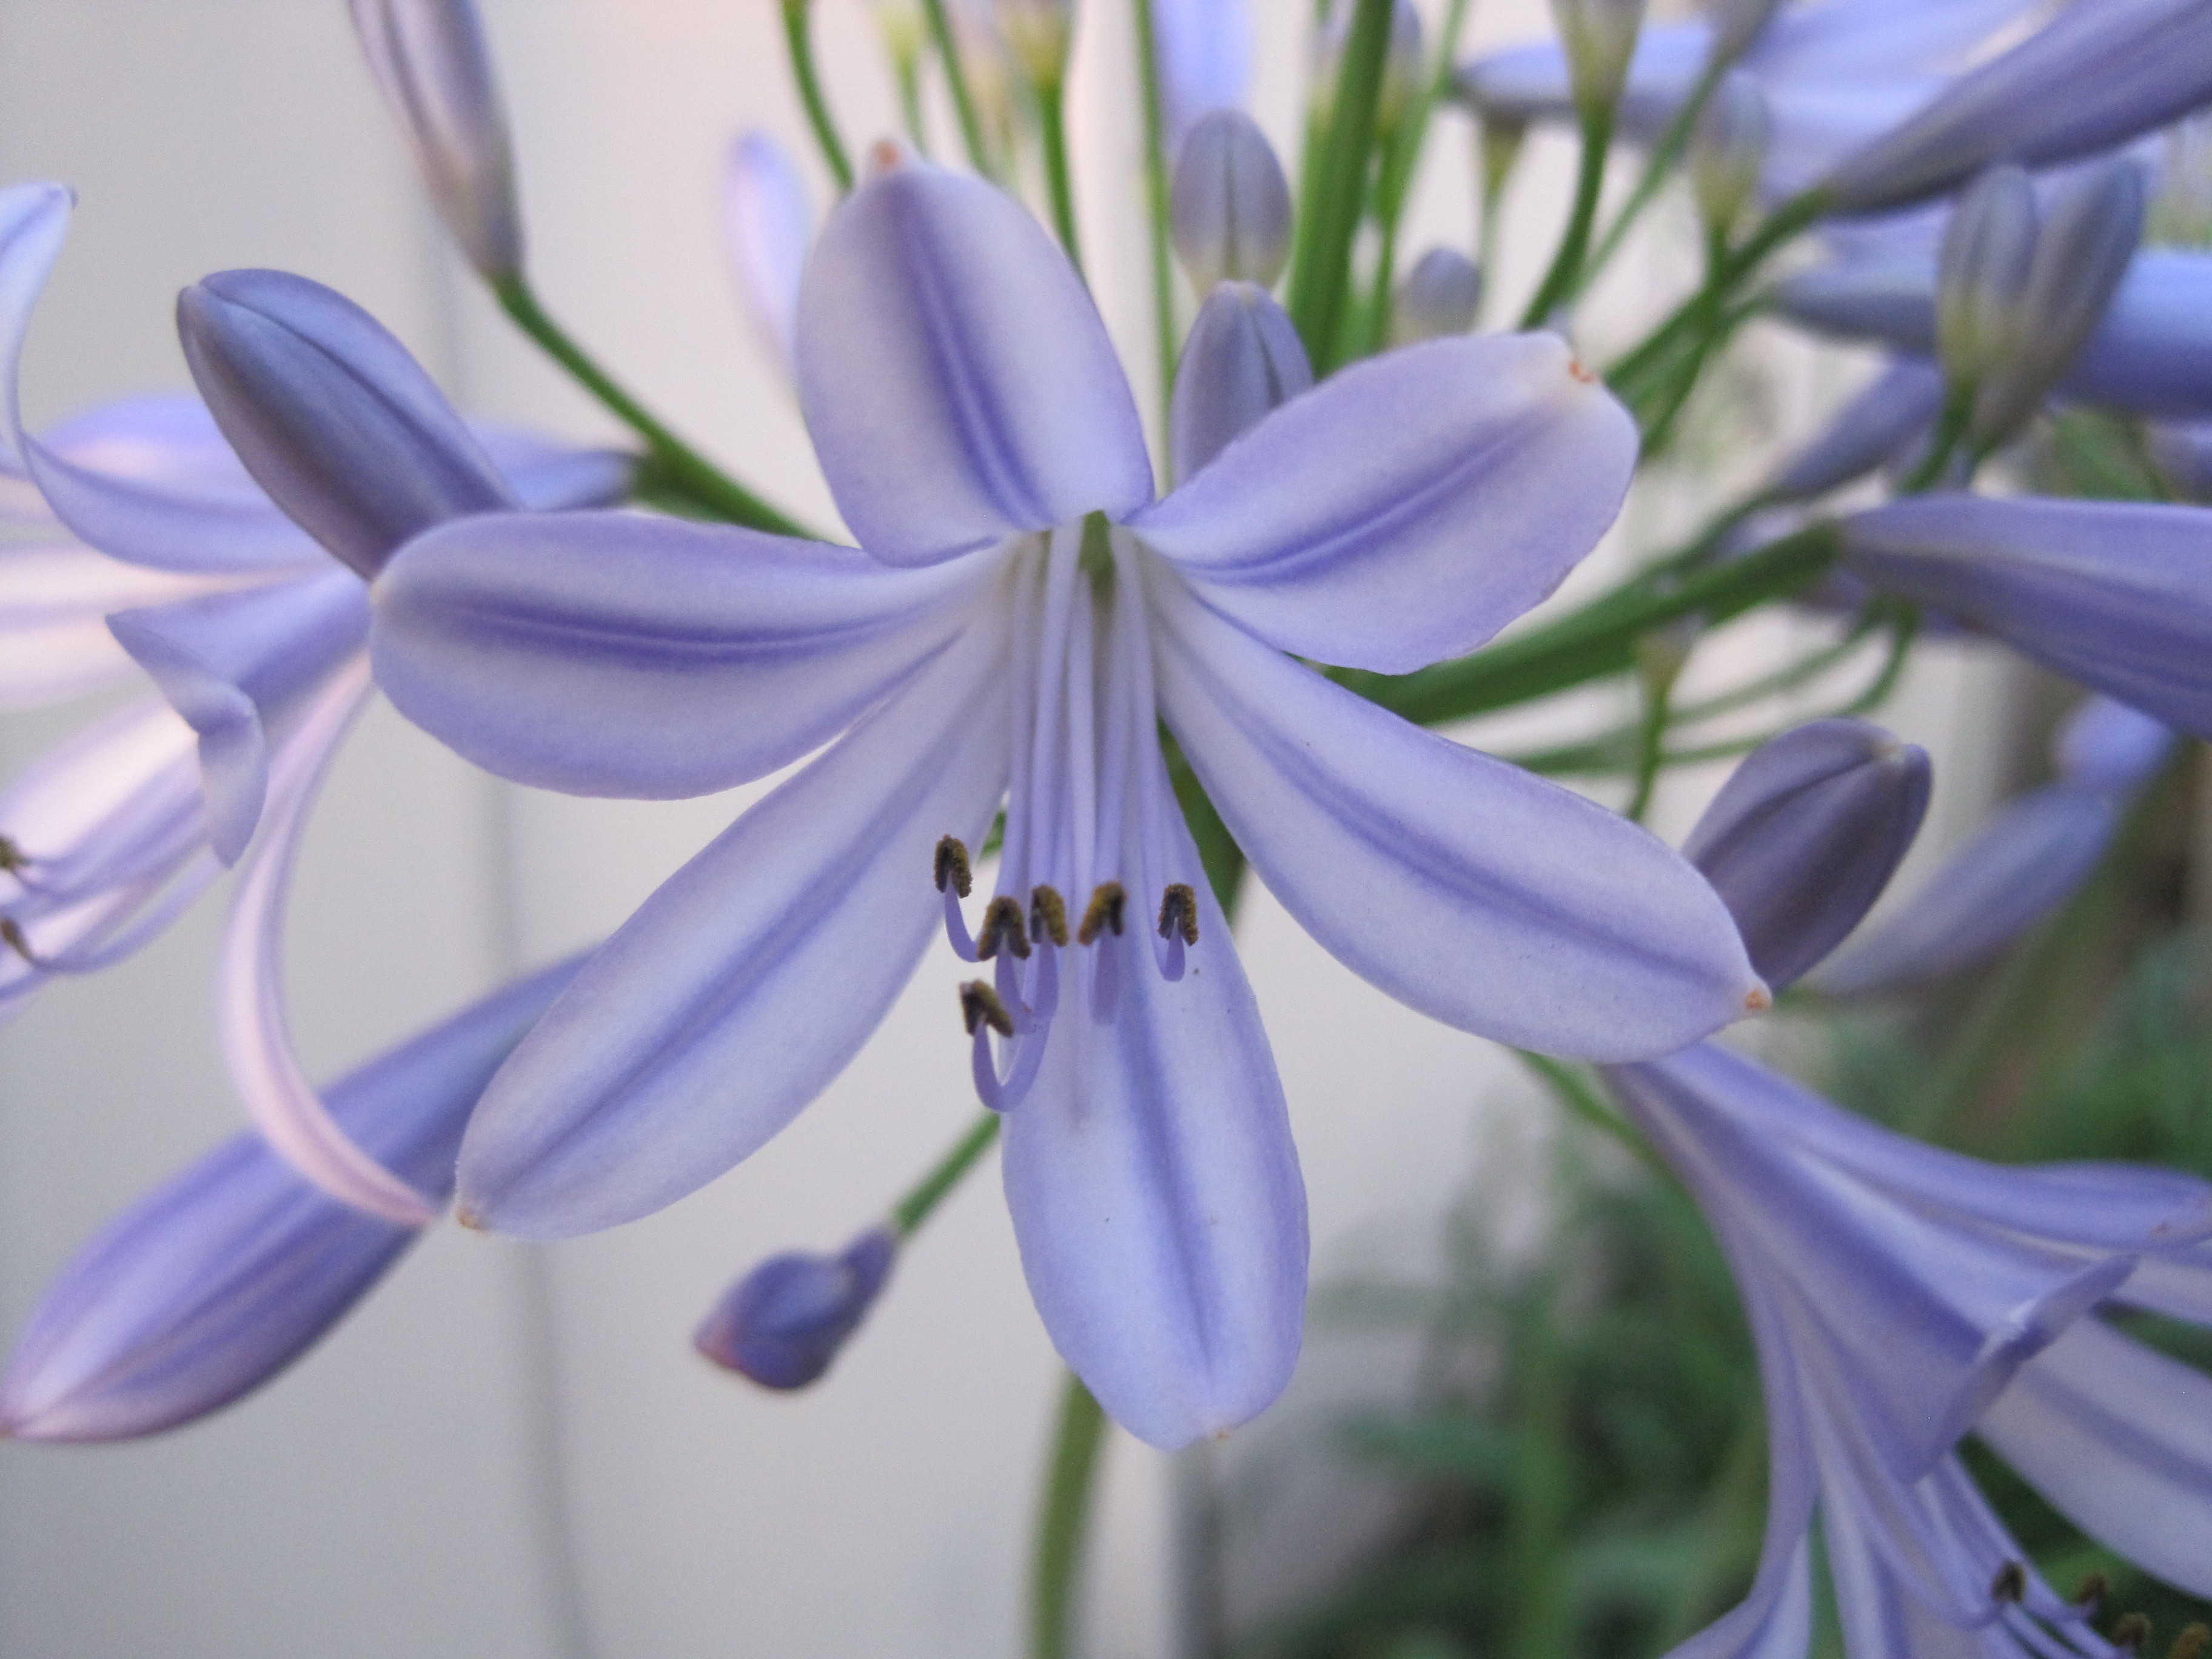
plant, flower, petal, summer, botany, blue, flora, hyacinth, scilla, macro photography, flowering plant, love flower, blue purple, land plant, agapanthus flower, delicate color, agape flower, bulb plant, hardy plant, lily like petals, popular garden plant, native to africa